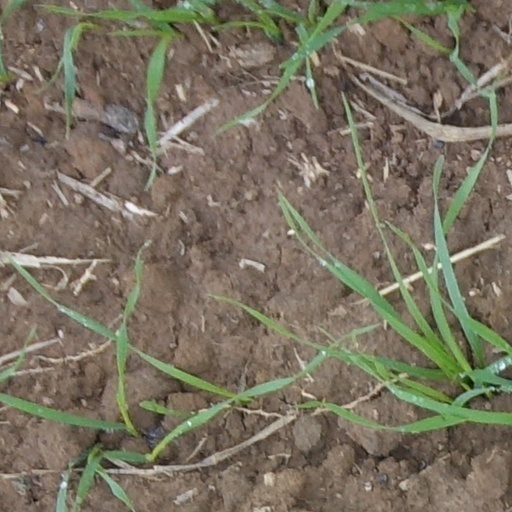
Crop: wheat